Female sodomy

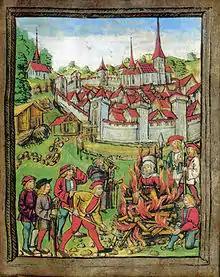
Execution scene from the chronicle of Schilling of Lucerne (1513), illustrating the burning of a woman accused of witchcraft in Willisau, Switzerland in 1447. Charges of sodomy against women were often accompanied with charges of witchcraft, resulting in harsh punishments like death by fire.

Between 1385 and 1515 there were 90 executions for sodomy. 7 of the individuals executed were women.